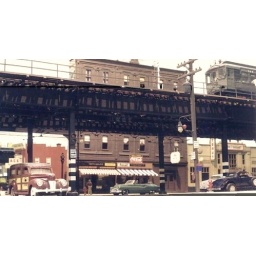
View from side street as rear car of an IRT EL MUDC Local train passes by on the EL